Take a Chance (1933 film)

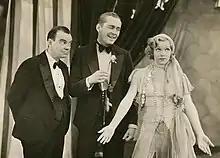
Cliff Edwards, James Dunn, and June Knight in a publicity photo

Take a Chance is a 1933 American Pre-Code comedy film directed by Monte Brice and Laurence Schwab and written by Monte Brice, Buddy G. DeSylva, Laurence Schwab, Sid Silvers and Richard A. Whiting. It is based on the musical of the same name. The film stars James Dunn, June Knight, Lillian Roth, Cliff Edwards, Lilian Bond, Dorothy Lee and Lona Andre. The film was released on October 27, 1933, by Paramount Pictures.